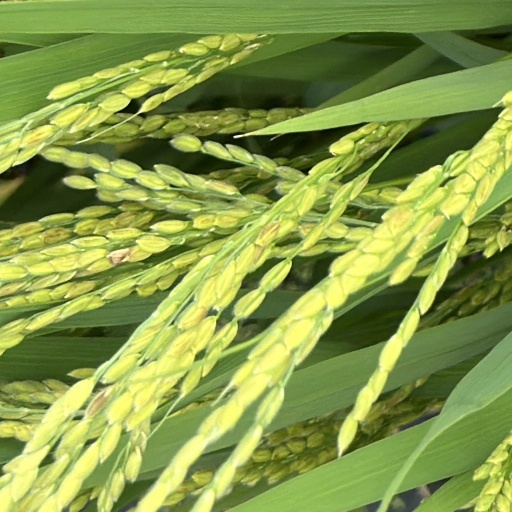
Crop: rice